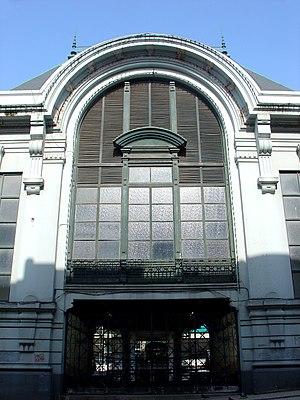
Mercado do Bolhão est un des principaux marchés de Porto, au Portugal.